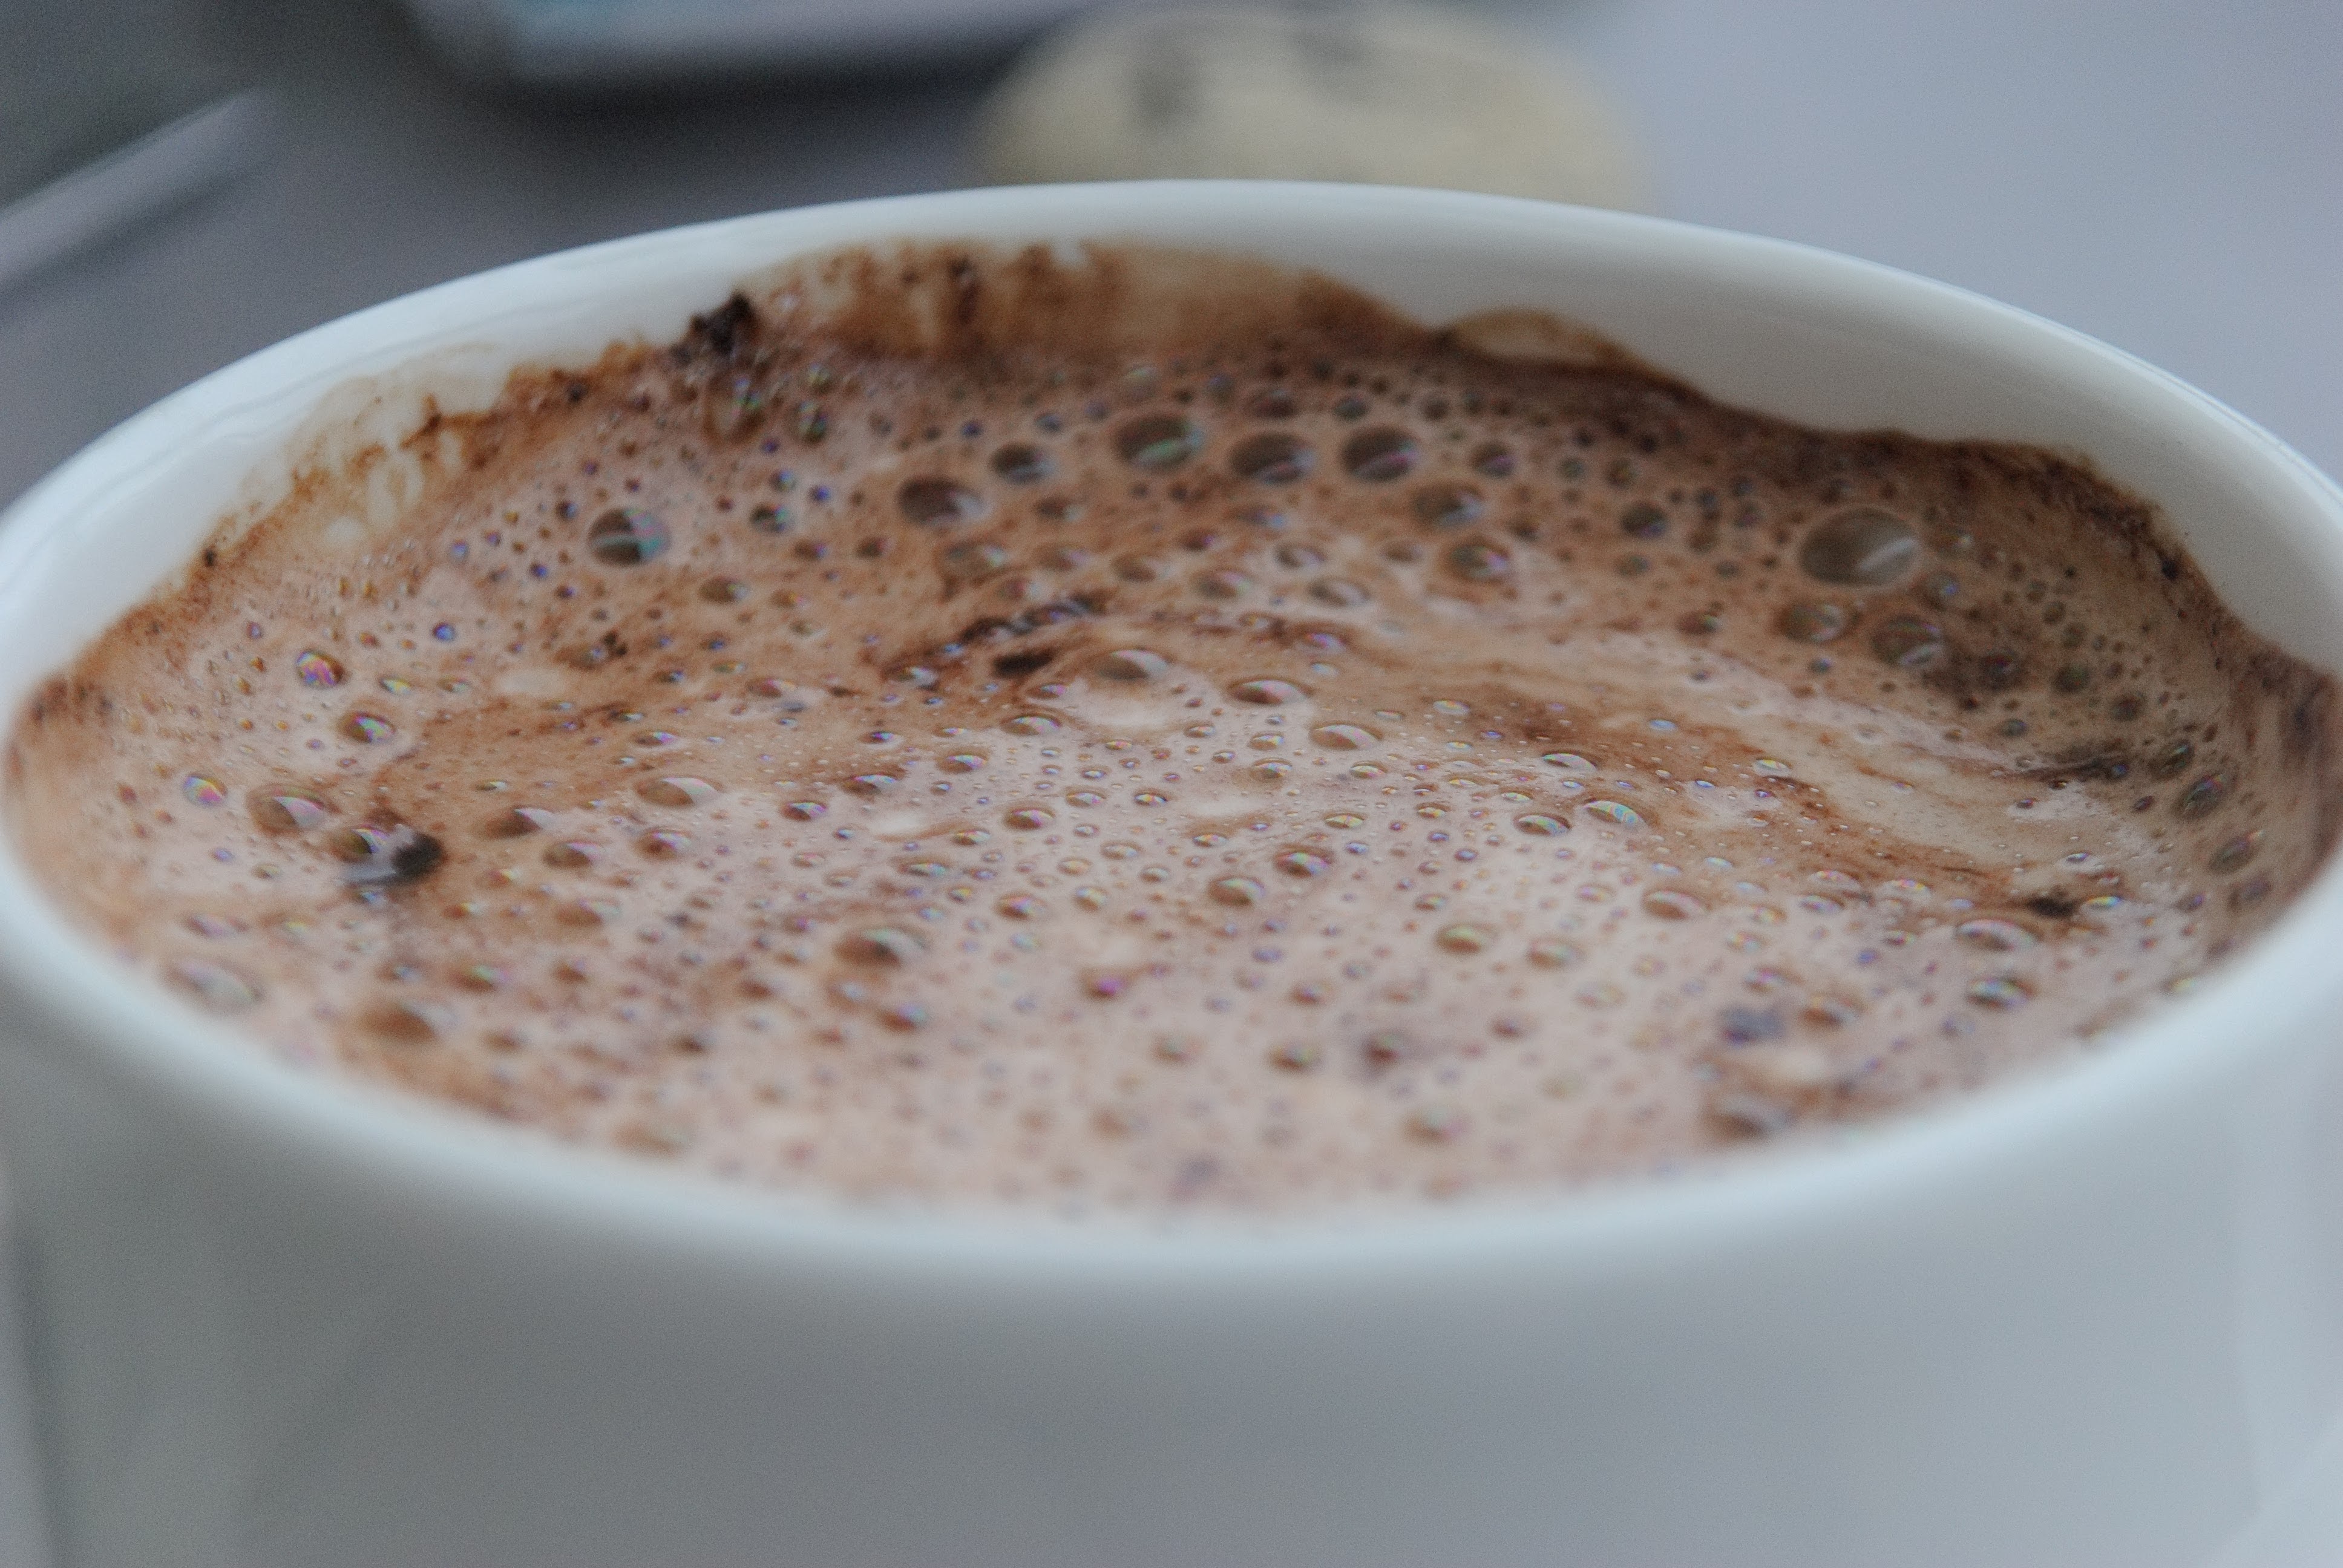
coffee, cappuccino, dish, meal, food, drink, breakfast, dessert, salep